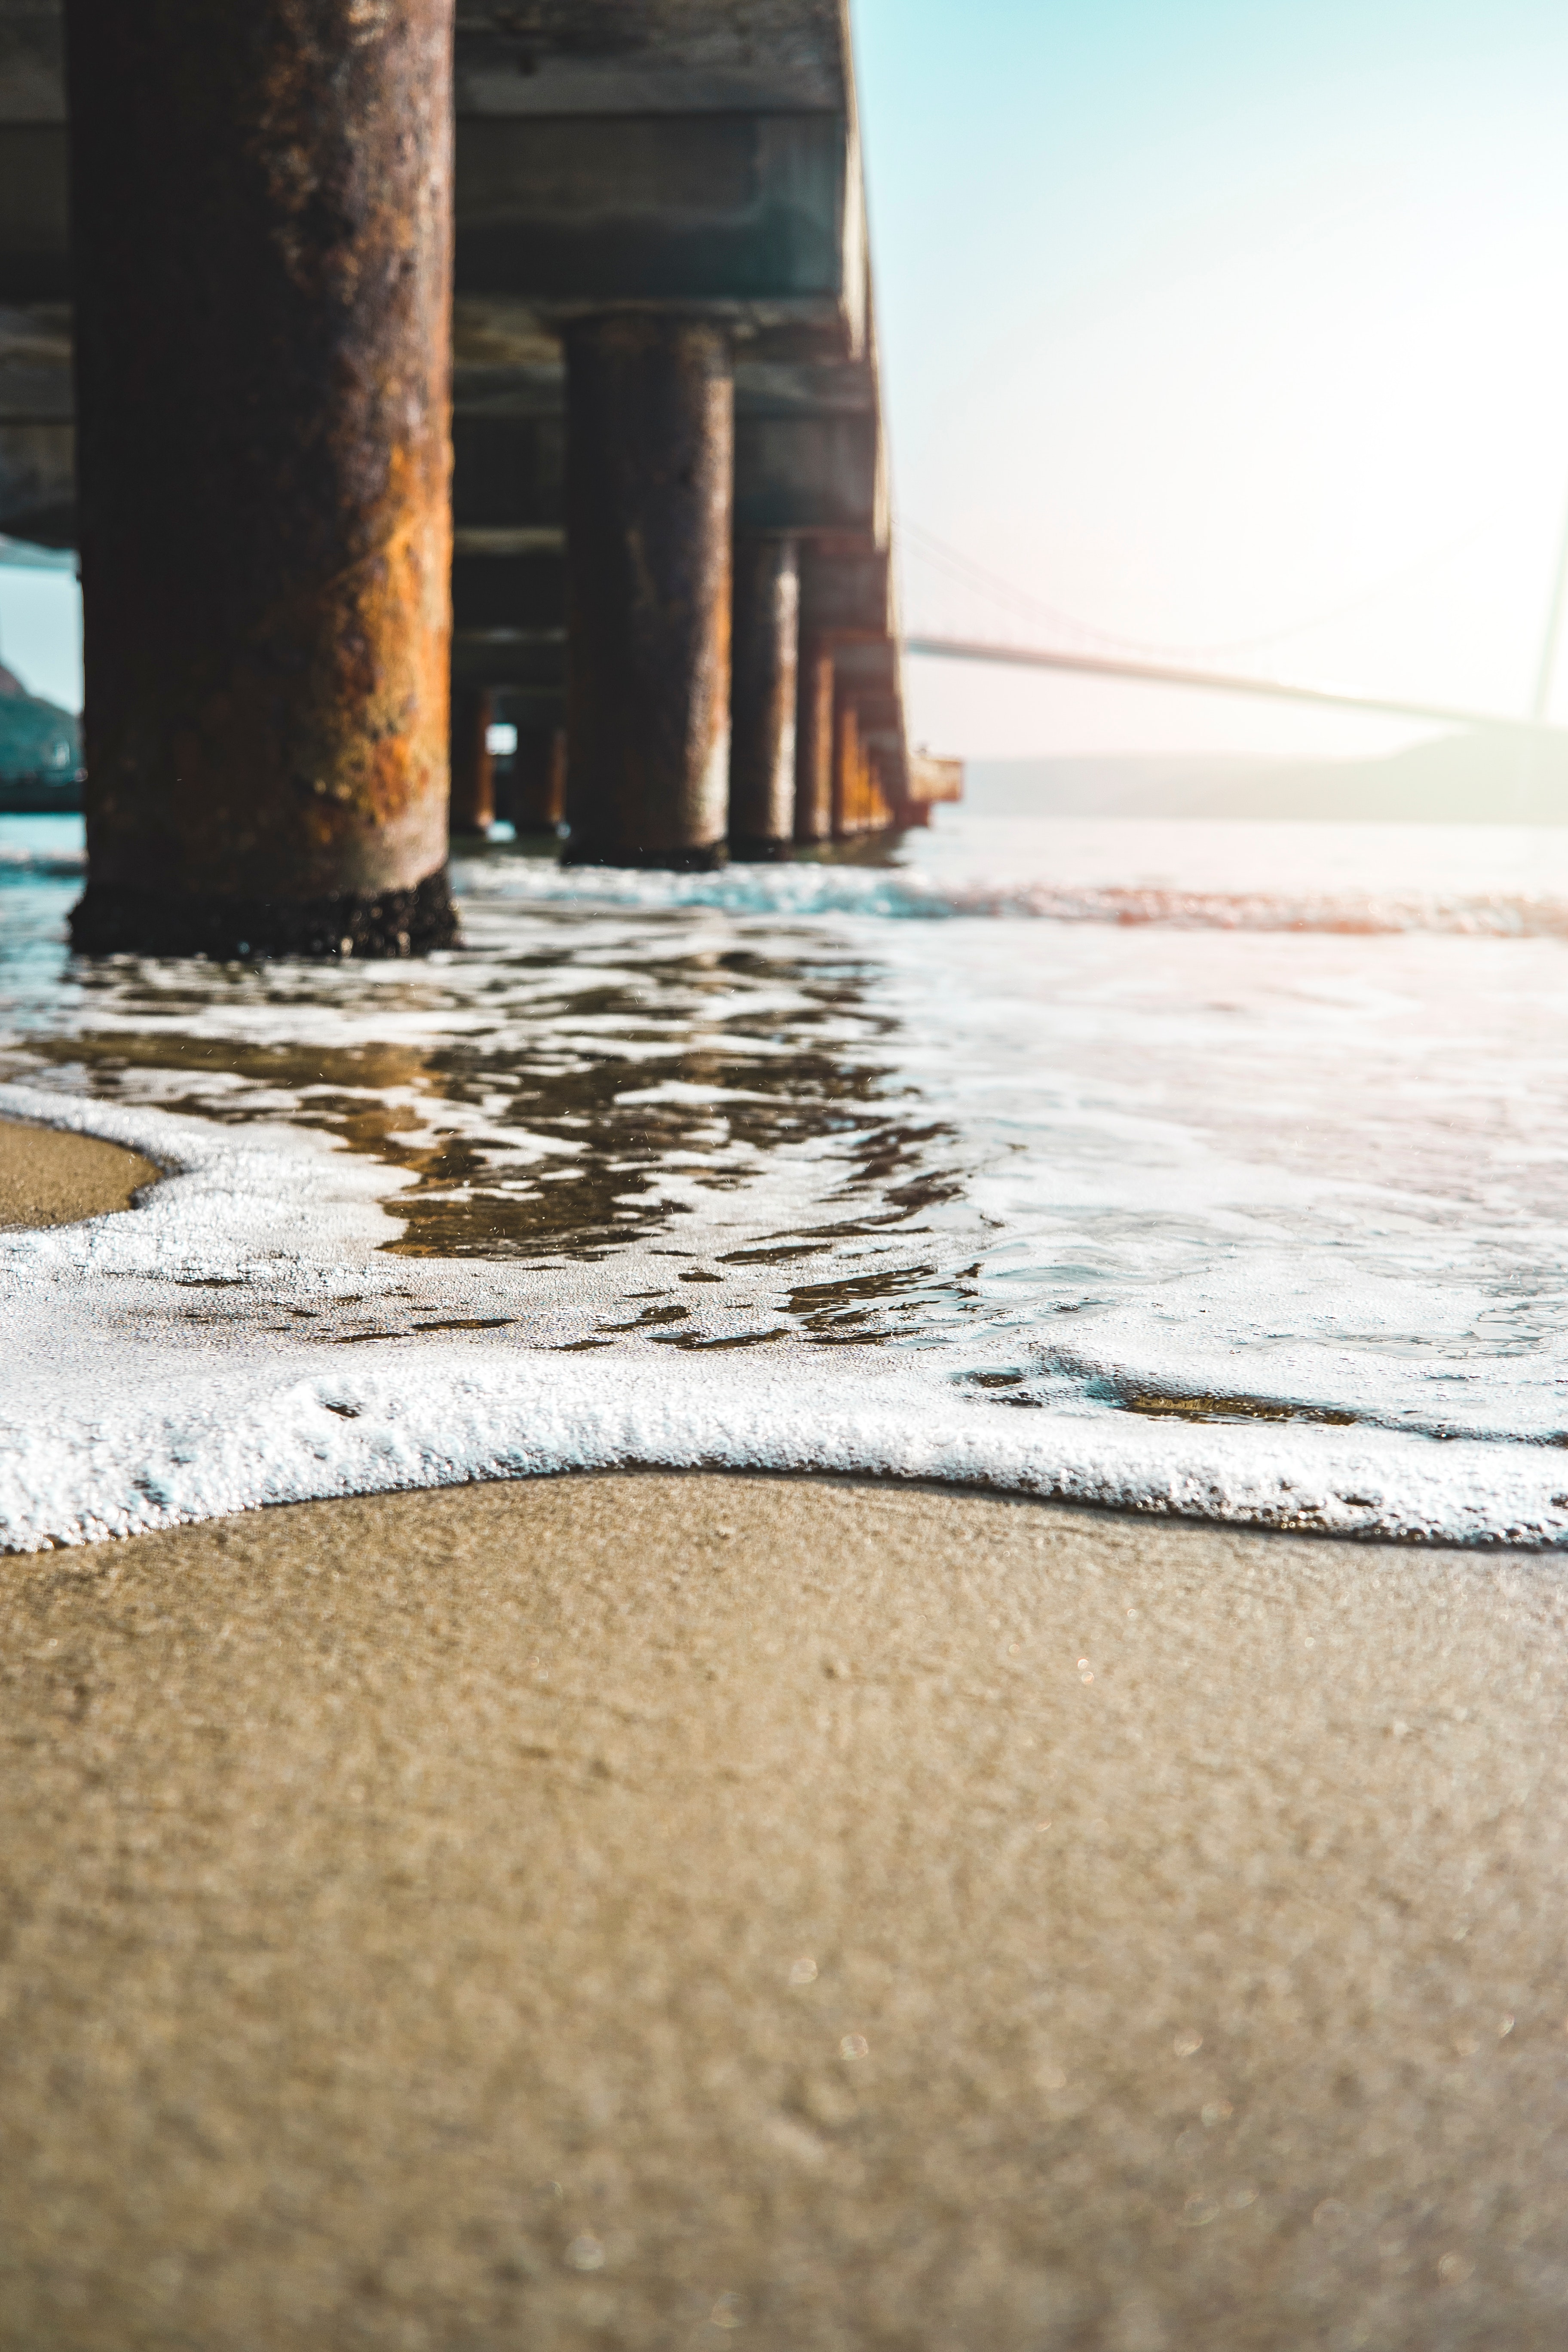
water, sea, sky, pier, reflection, shore, ocean, sand, beach, calm, rock, coast, wave, sunlight, architecture, horizon, column, tide, wood, tower, vacation